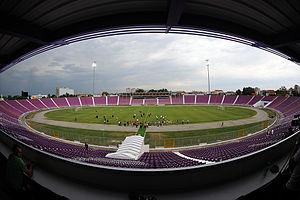
Le stade Dan-Păltinișanu est un stade omnisports située à Timișoara en Roumanie. Il est principalement utilisé pour les matchs de football. Il porte le nom de Dan Păltinișanu.